Edwin Thomas Smith

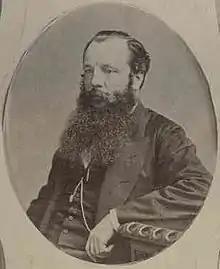
1872 - politician

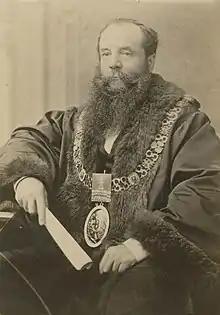
1887 - Mayor

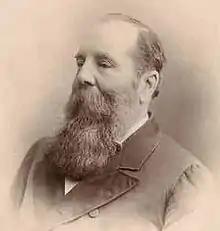
1890 - Sir Edwin

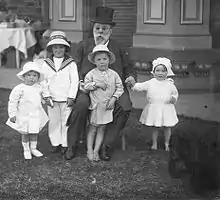
1919 - grandfather

Sir Edwin Thomas Smith (6 April 1830 – 25 December 1919) was an English-born South Australian brewer, businessman, councillor, mayor, politician and philanthropist.